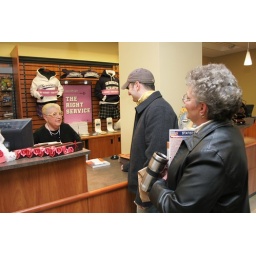
A student purchases his texts book and academic needs in the Bookstore, located on the first floor of the DeNaples Center.